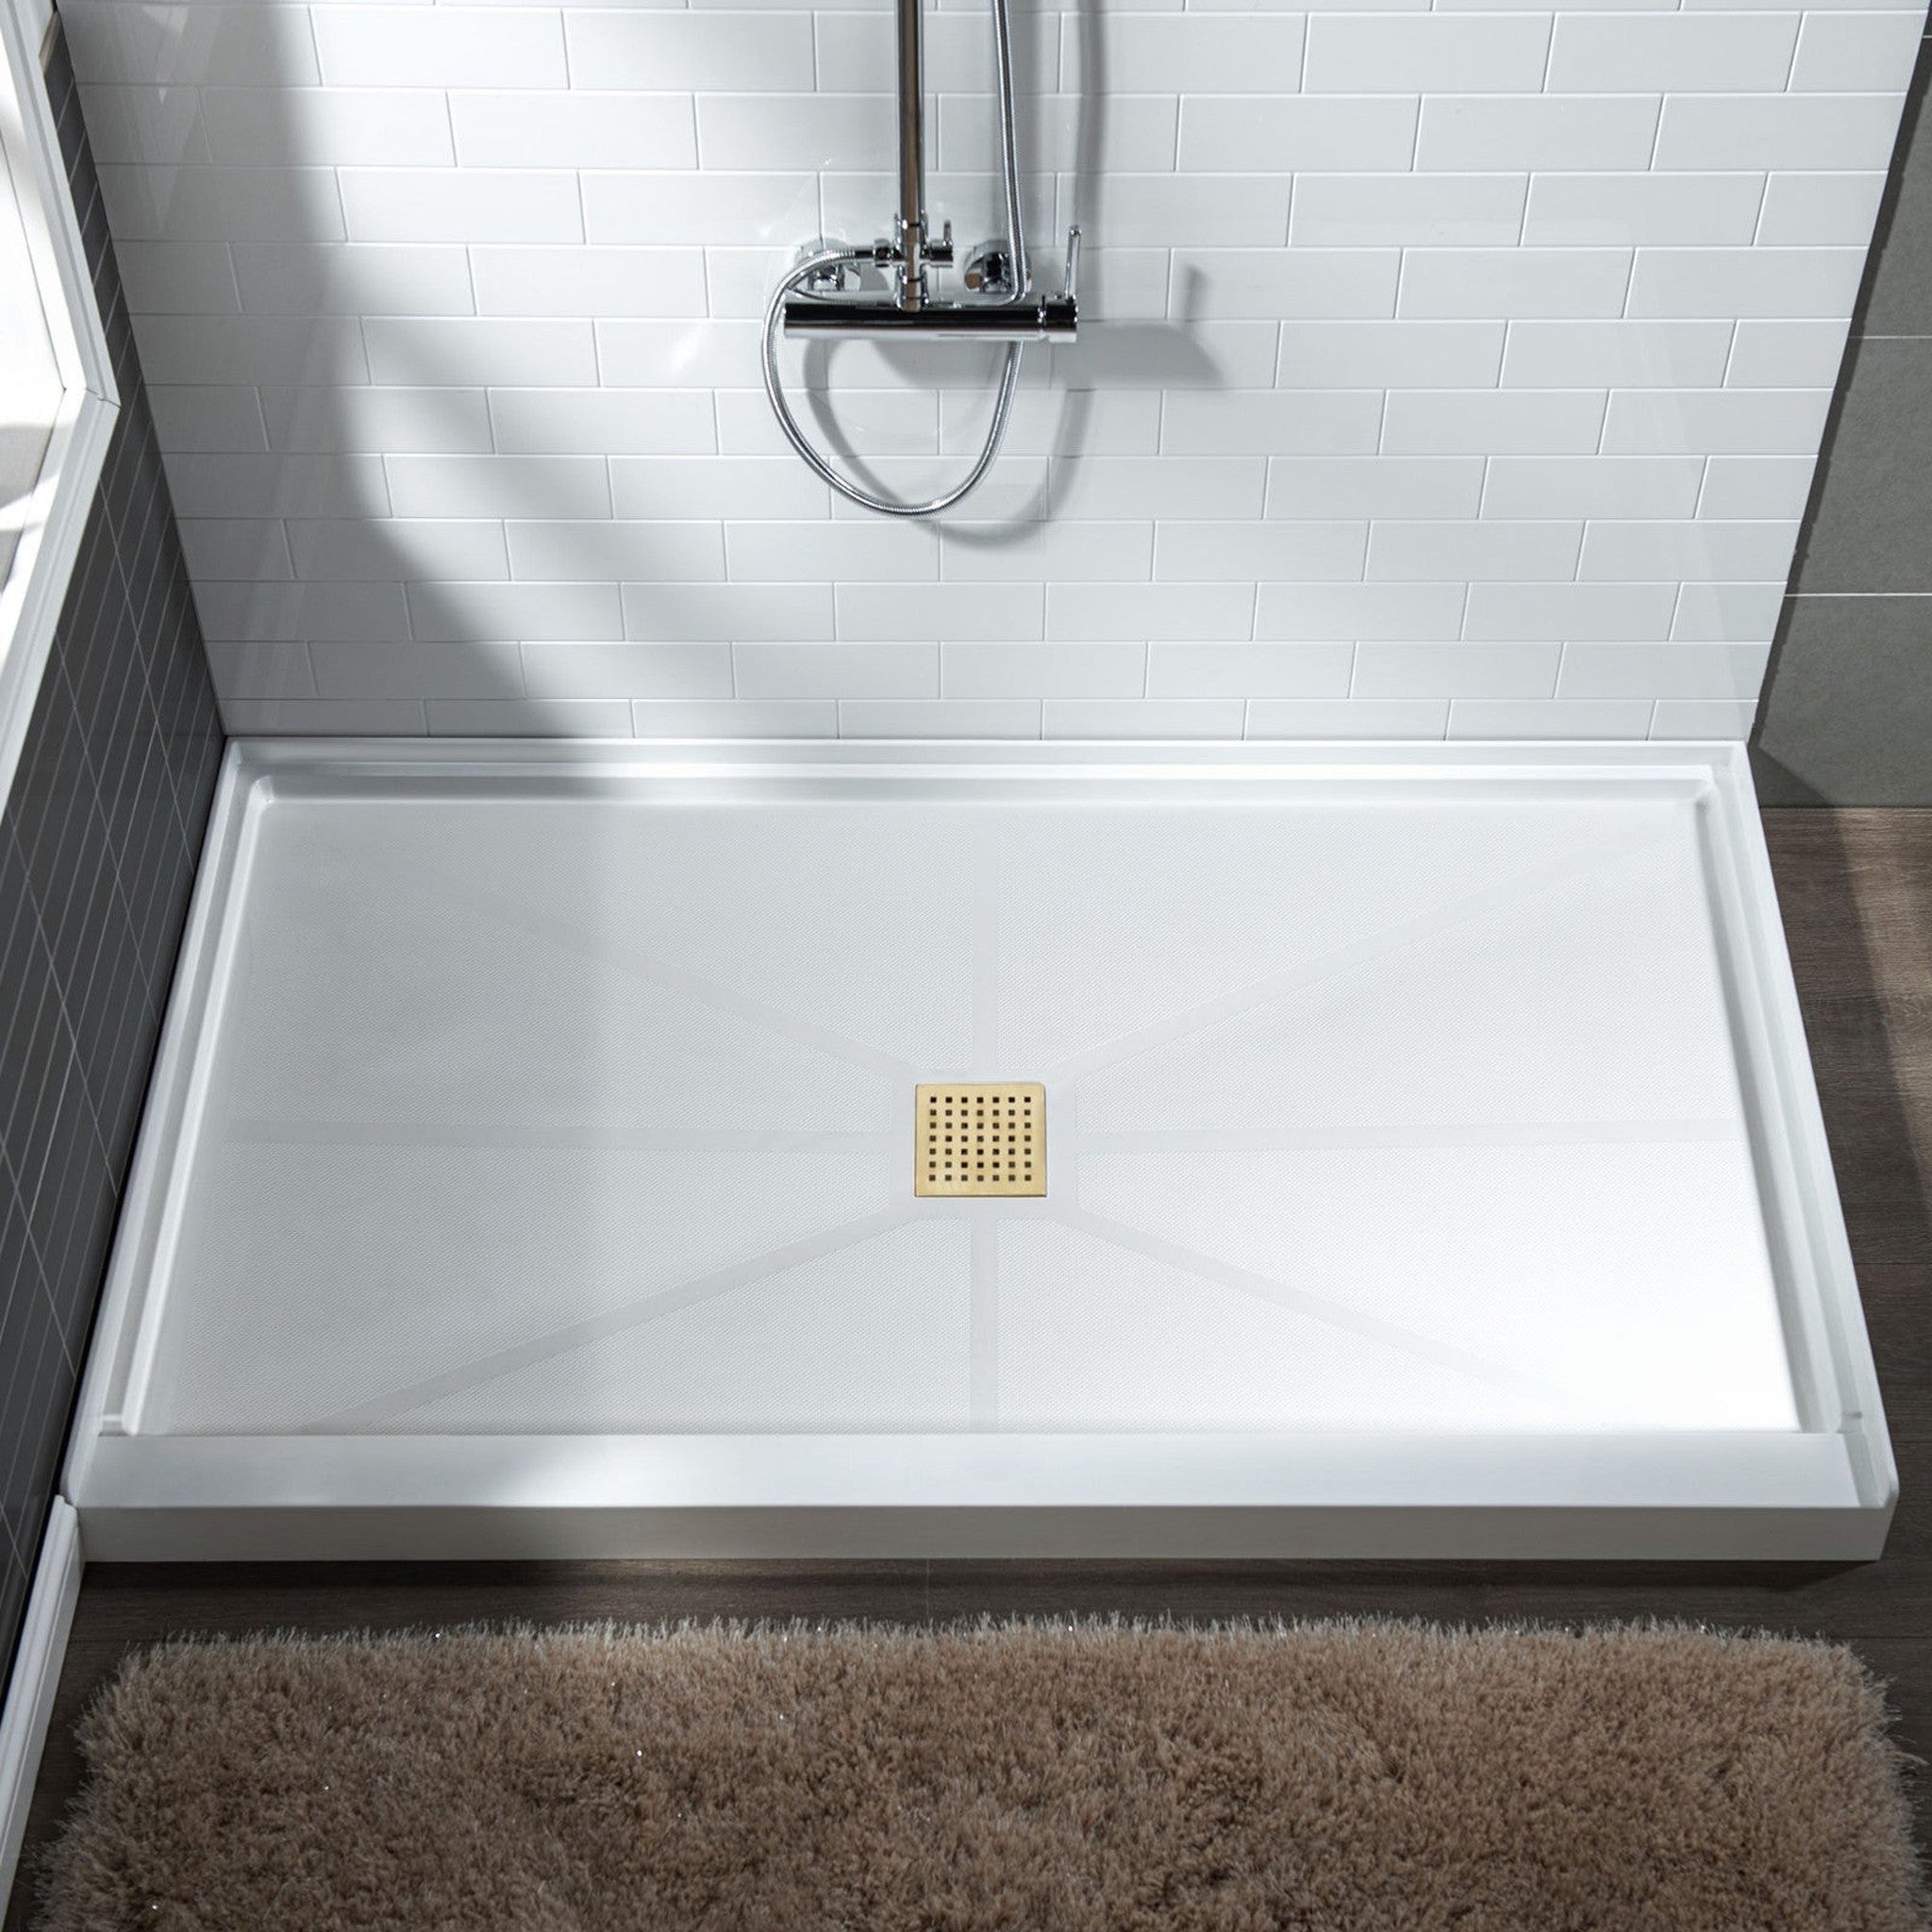
WoodBridge 60" x 36" White Solid Surface Center Drain Location Brushed Gold Trench Cover Shower Base With MBSDC6062-BG Frameless Shower Door and SWP603296-2-SU-H Matte Gray Vertical Pattern 3-Panel Shower Wall Kit
Shower Base DIMENSIONS: WOODBRIDGE Solid Shower Base SBR6036-1000C 60 in L x 36 in W x 4 in H, Drain Location: Center, Brushed Gold Drain Cover. INTEGRAL FLANGE: Integral 3-sided tiling/water retention flange for easy installation DRAIN INCLUDED: Standard White PVC Drain included, Save the trouble and cost to buy a new drain. EASY MAINTENANCE : Will not mold or mildew, no grout to clean. can also be sanded down to remove any chips or scratches over time, without causing any damage to the look or quality of the product. CERTIFICATION : US & Canada UPC & CSA certified products. WOODBRIDGE US based product support team is happy to assist with any sales or product-oriented queries. SOLID SURFACE MATERIAL: Made from a durable, non-porous Solid Surface material with a smooth surface, this product offers the same high-quality material throughout its thickness. and Will not mold or mildew, no grout to clean. STAINLESS STEEL DRAIN COVER : Removable Brushed Stainless Steel trench drain cover included. Giving the shower base a modern look. SLIP RESISTANT DESIGN: Slip resistant bottom. No worry about slipping in the shower. PACKAGE INCLUDED: Extremely solid package-very firm carton box is used to transportation,making sure a safe delivery Shower Door DIMENSIONS AND FINISH: 56-60" inch Width adjustable x 62 inch Height, Door Width: 31 5/8 inch, Walk-in: 25 5/8 inch. Stainless Steel top guide bar can be trimmed up to 4 in. for width adjustment. ULTRALUX GLASS COATING: Creates an easy to clean long lasting shield on glass surfaces. This coating reduces cleaning time and even cleaning frequency. Ultra Lux coating repels water and contaminates, and helps protect against staining and hard water build-up. It is easier to clean and maintenance, yet maintains its high gloss, bright, shiny and clean as new even after long time. FRAMELESS & REVERSIBLE DOOR: The Frameless design makes your bathroom more modern and bright. Also convinient to slide open your shower door using the pull handle. The reversible option on the door allows you to customize the look of your bathroom, depending on user prefernce. The doors DO NOT allow for any adjustment for out of plumb walls. For proper installation, all wals must be at right angles and be plumb. This will prevent any gaps that may cause leaks and will have everything look perfect and give the installation a nice look that will continue to function for years to come. WATERPROOF DESIGN: Anti-splash threshold to prevent water spills. (ATTENTION! Requires minimum threshold depth of 2 3/4 in. WARRANTY & AFTER SERVICE: Lifetime warranty on glass components and 1 Year limited on other hardware; Products approved and meet the Massachusetts Plumbing & Gas Code. Our well training customer service team is always here to help with any question or inquiry. HIGH QUALITY MATERIAL: 3/8"(10mm) thick tempered safety glass with ANSI Z97.1 certified, for easy cleaning and to resist water spots; Large solid stainless steel rollers creating a quiet, smooth and effortless sliding SHATTER RETENTION GLASS: A transparent safety film bonded on the panels, in the event of breakage, the film is able to successfully hold all fragments in place and even hold the broken panel mount in place, allowing an easy disposal and provide proper safety. ENDURACLEAN: High-quality stainless-steel hardware ensure a sleek, rust-free finish and will not rust, chips or scratches. NOTE: All measurements should be taken only after walls are finished (tile, back walls, etc.). Matching shower base, shower wall kit NOT included. Please search WOODBRIDGE shower base & shower wall to buy separately. This shower door can be used without shower base. PACKAGE INCLUDED: 1 Sliding door, 1 stationary panels, hardware pack and Illustrated guide with step-by-step instructions, packed with a firm honeycomb box making sure a safe delivery status. Shower Wall Kit KIT INCLUDES: Kit includes a piece of 60-in. x 96-in. back wall panel and two pieces of 32-in. x 96-in. side panels, All ship in a rigid box. MAINTENANCE FREE: High gloss white provides a smooth, shiny and reflective look and is easy to clean; Non-porous solid surface shower wall panels provide a sleek, streamlined look that makes maintenance a breeze, with no unsightly grout lines in which mold and mildew can hide. FIT BASE & TUBS: Walls panels can be cut to fit around a shower base or bathtub configuration; transform your standard or custom shower base into a complete shower solution. SOLID SURFACE MATERIAL: Solid surface material is nonporous, the color and pattern running through the entire thickness of the product; Stains or scratches are easily repaired. EASY TO INSTALL: Easy to install; ideal for remodeling as panels glue-up over existing surfaces. FINISHED EDGE: Side panels are designed with a clean finish outer edge. No need to add extra trim to get a finished look. DIFFERENT HEIGHTS: 96" Height wall can be cut to 60", 78", 80" height to fit the bathtub or Shower base. WARRANTY: Covered by a 10-year warranty What's Included Shower base Shower door Shower wall kit Features Shower Base Center drain placement Rectangular shape Brushed Gold trench drain cover Solid surface material White finish Shower Door Brushed Gold hardware MBSDC Collection 3/8" (10mm) thick tempered safety glass Frameless Reversible option Shower Wall Kit Matte gray finish Solid surface material Dimensions: 96" H x 60" W x 32" D Specifications Shower Base Item Weight 67.1 pounds Product Dimensions 60 x 36 x 4 inches Item model number SBR6036-1000C-BG Color White Item Package Quantity 1 Included Components Shower base Shower Door Item Weight 155 pounds Product Dimensions 60 x 62 x 3/8 inches Item model number MBSDC6062-B Color Brushed Gold Item Package Quantity 1 Included Components Shower door Batteries Required? No Shower Wall Kit Item Weight 127 pounds Product Dimensions 96 x 60 x 2 inches Item model number SWP603296-2-SU-H Color Gray Item Package Quantity 1 Included Components One 60 -in x 96 -in back wall panel, two 32-in x 96-in side panels Batteries Required? No Warranty WOODBRIDGE warrants its products as listed below to be free of material and workmanship defects, subject to the limitations outlined in this limited warranty. Bathtub, Whirlpool/Air Bubble Massage Tub: 1 Year limited to be free of defects in material and workmanship Toilet and Bidet: 1 Year limited to be free of defects in material and workmanship Faucet: 1 Year limited to be free of defects in material and workmanship Vanity: 1 Year limited to be free of defects in material and workmanship Granite, Marble, Engineered Quartz Vanity Top: 1 Year limited to be free of defects in material and workmanship Medicine Cabinet, LED Mirror: 1 Year limited to be free of defects in material and workmanship Stainless Steel Sink: 1 Year limited to be free of defects in material and workmanship Solid Surface Shower Wall Panel, Shower Base and Vanity Top: 10 Years limited warranty to be free from material defects Shower Door: Lifetime warranty on glass components and 1Year limited on other components This limited warranty is non-transferable and only applies to products purchased and installed in the United States. This limited warranty excludes all industrial, commercial, and business usage. Proof of purchase (original sales receipt) from the original purchaser, Description and pictures of defect, model number or model description must be provided to WOODBRIDGE Bath for all warranty claims and WOODBRIDGE Bath IS NOT responsible for labor cost, removal, or installation costs. This limited warranty shall not apply to goods that have been subject to accident, negligence, improper installation, product abuse, product misuse, or use of cleaners containing abrasives, alcohol or other organic solvents, whether it was performed by a contractor, service company, or yourself, are excluded from this warranty. This warranty does not cover surface damaged caused by use of chemicals that break through or dissolve the surface finish or damage caused by the accidental dropping of sharp or heavy objects. Improper care and use of abrasive cleaners and will void the warranty. During this limited warranty period if a malfunction occurs and after inspection it is determined that a defect developed during normal use, WOODBRIDGE will as at its election on any of the following options: Repair or replace the defective part(s) or product(s) at cost Issue a refund of the original purchase price of the product(s) (Valid within 30 days from the date of purchase) Issue a credit to be applied toward the purchase of a new product. Shipping/delivery charges may apply and are in sole discretion. CAUTION: NEVER use cleaners containing abrasive cleaners, ammonia, bleach, acids, waxes, alcohol, solvents or other products that are not recommended for Chrome finish will void the warranty. WOODBRIDGE products should be installed by a fully insured and licensed plumber only. Installation by any not certified, not licensed people other than fully insured and licensed plumber might void this limited warranty.
Brand: WoodBridge
Category: Hardware > Plumbing > Plumbing Fixtures > Shower Stalls & Kits